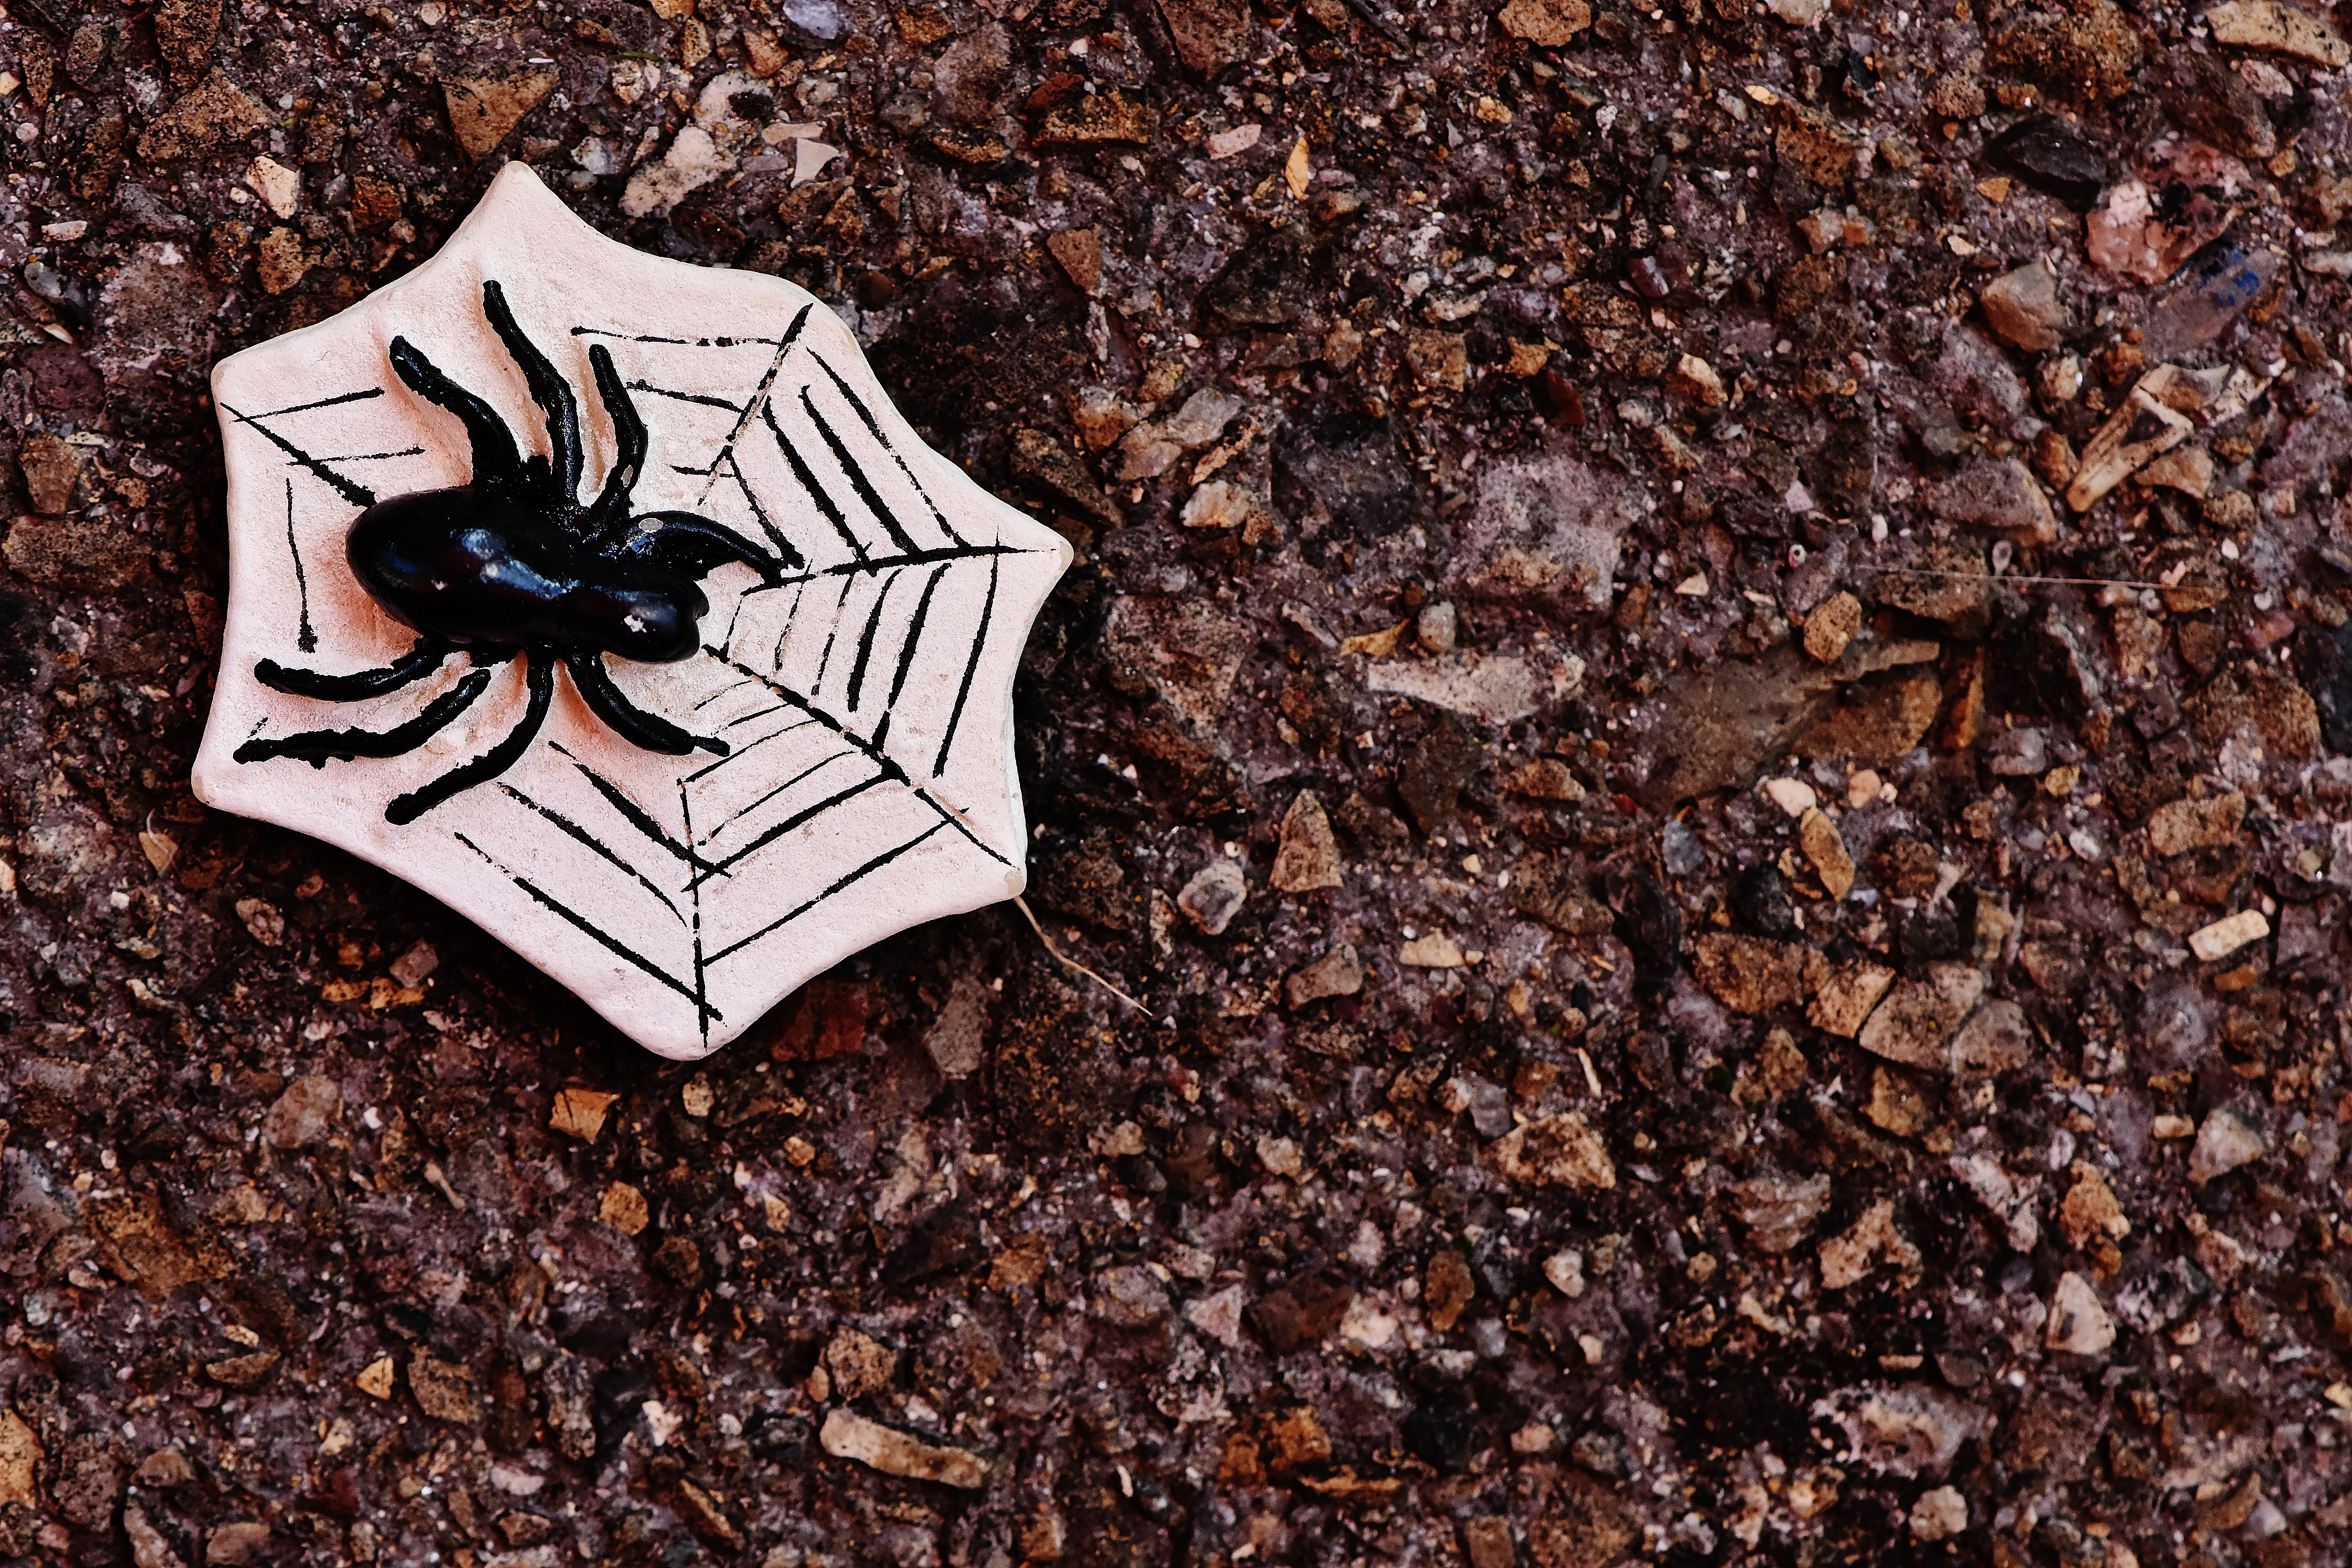
tree, leaf, flower, halloween, soil, cobweb, spider, creepy